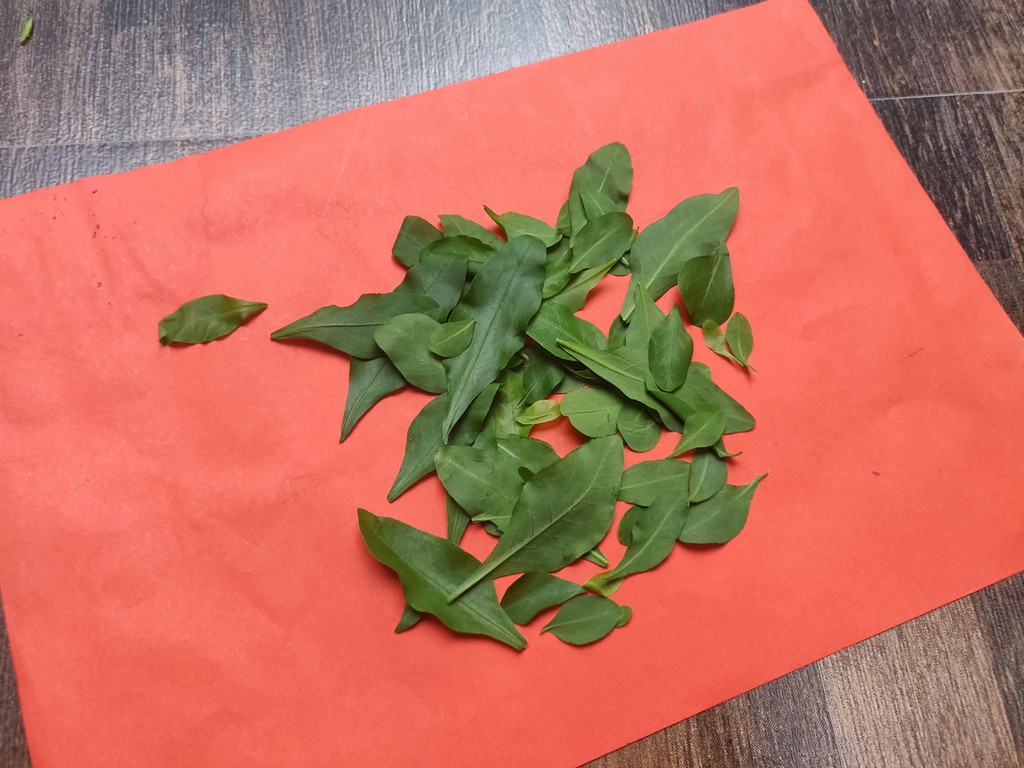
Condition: Healthy
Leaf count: multiple
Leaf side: unknown